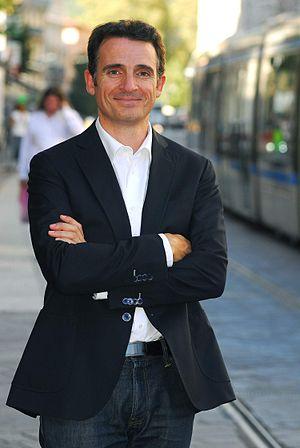
Eric Piolle candidat de Grenoble, une ville pour tous. Le rassemblement citoyen de la gauche et des écologistes. Election municipale de mars 2014 à Grenoble.
Cet article dresse la liste par ordre chronologique de mandat des consuls de Grenoble depuis 1244 à la Révolution française, puis des maires de la Ville de Grenoble.
Les Élections municipales françaises de 2014 se déroulent les 23 et 30 mars à Grenoble. Éric Piolle est élu maire le 4 avril 2014 par le nouveau conseil municipal avec 50 voix contre 7 à Matthieu Chamussy et 2 à Mireille d'Ornano.
Grenoble est une commune du sud-est de la France, située dans la région Auvergne-Rhône-Alpes, chef-lieu du département de l'Isère, ancienne capitale du Dauphiné.